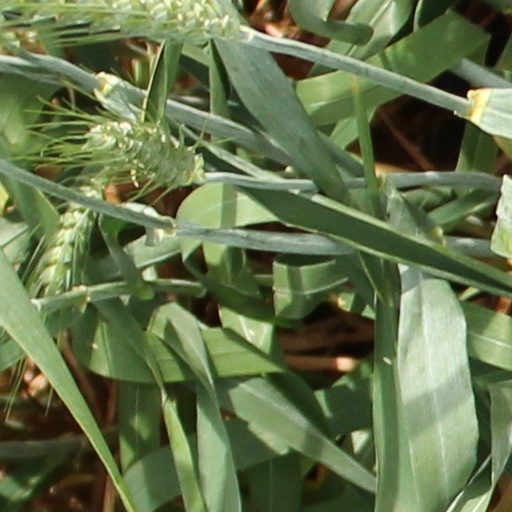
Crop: wheat